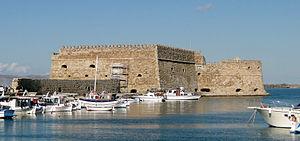
Forteresse vénitienne de Koules, Héraklion, Crète, Grèce
Héraklion, ou Iráklio, appelée anciennement Al Ḫandaq par les Arabes, Candie ou Megálo Kástro, est une ville grecque située sur la côte nord, au centre de l'île de Crète. Elle est le chef-lieu du dème d'Héraklion, du district régional d'Héraklion, et la capitale de la périphérie de Crète, mais aussi celle du diocèse décentralisé du même nom.